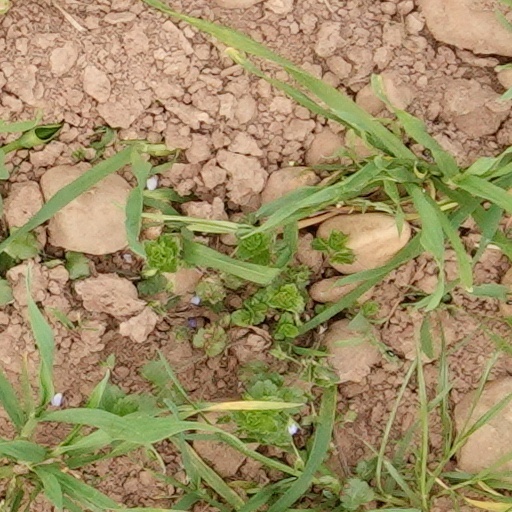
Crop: wheat